Monumental Cemetery of Bonaria

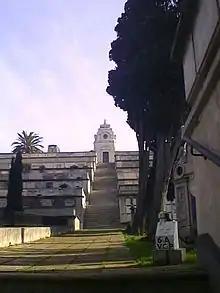
Faggioli memorial in the Upper zone of the cemetery

The upper part of the cemetery on the hill of Bonaria houses several rows of vaults and charnel houses, located along the east wall and walls arranged parallel to it.